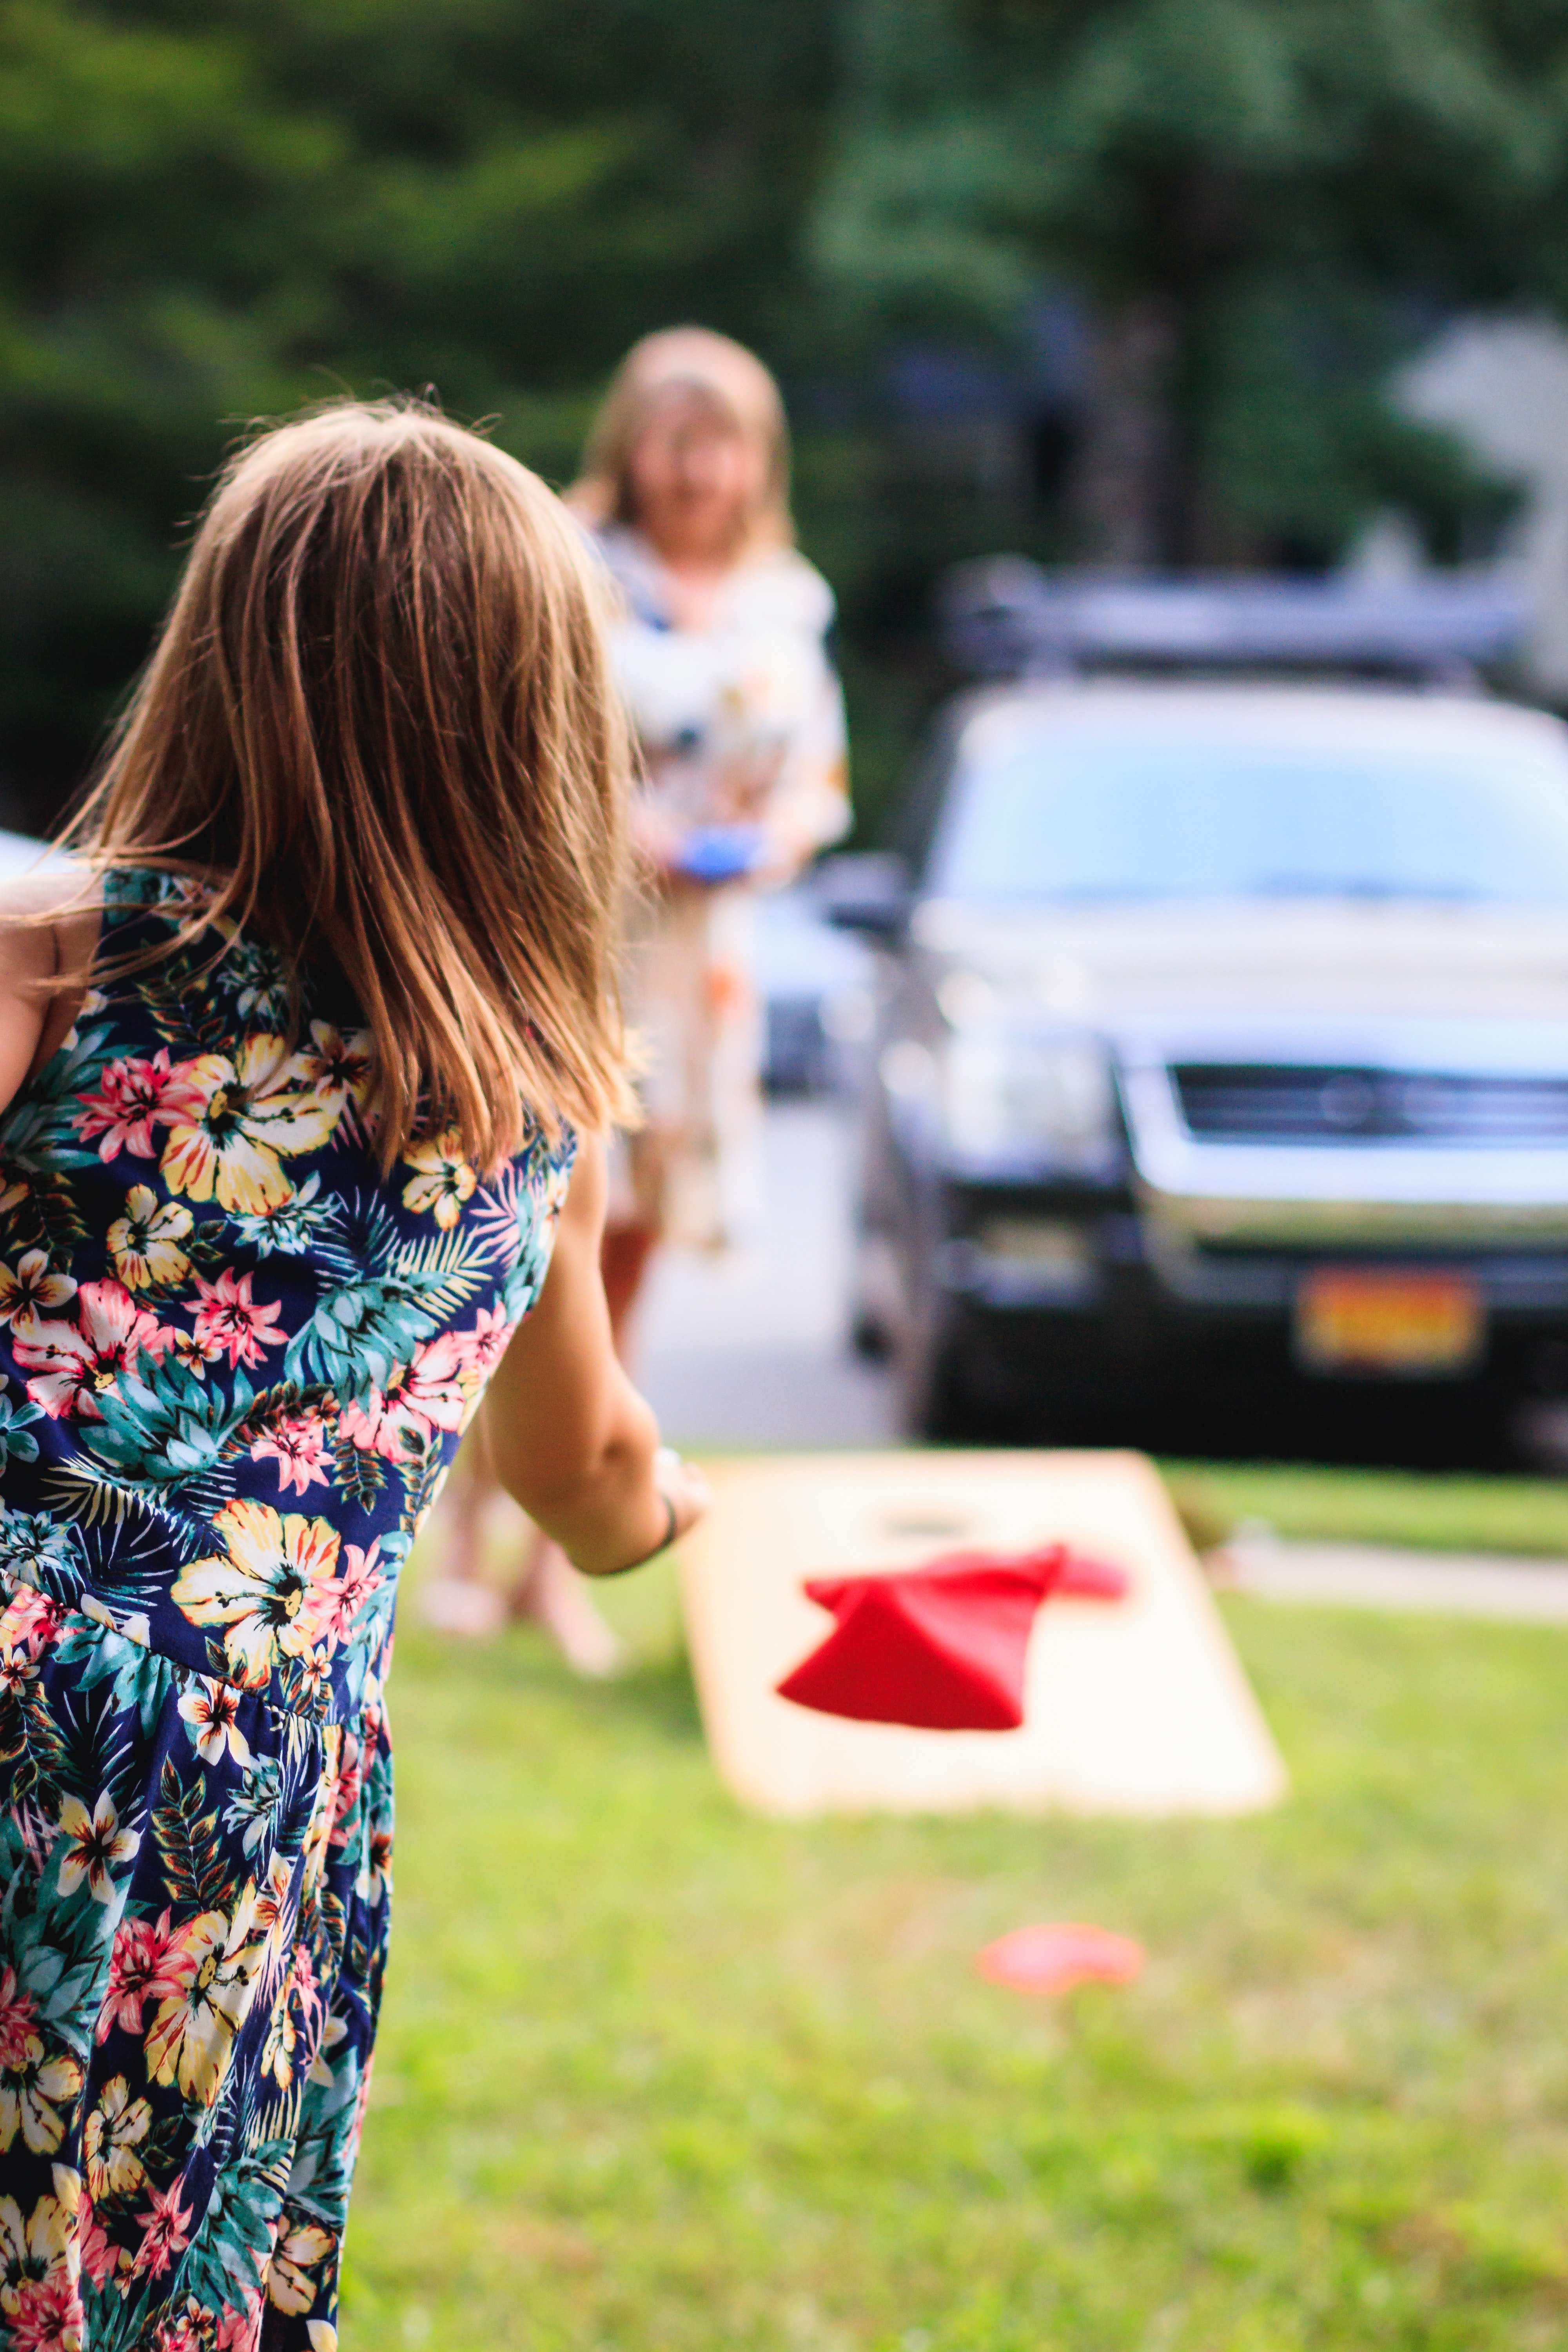
street fashion, grass, fashion, lawn game, dress, summer, vehicle, car, recreation, photography, games, walking, plant, style, picnic, city car